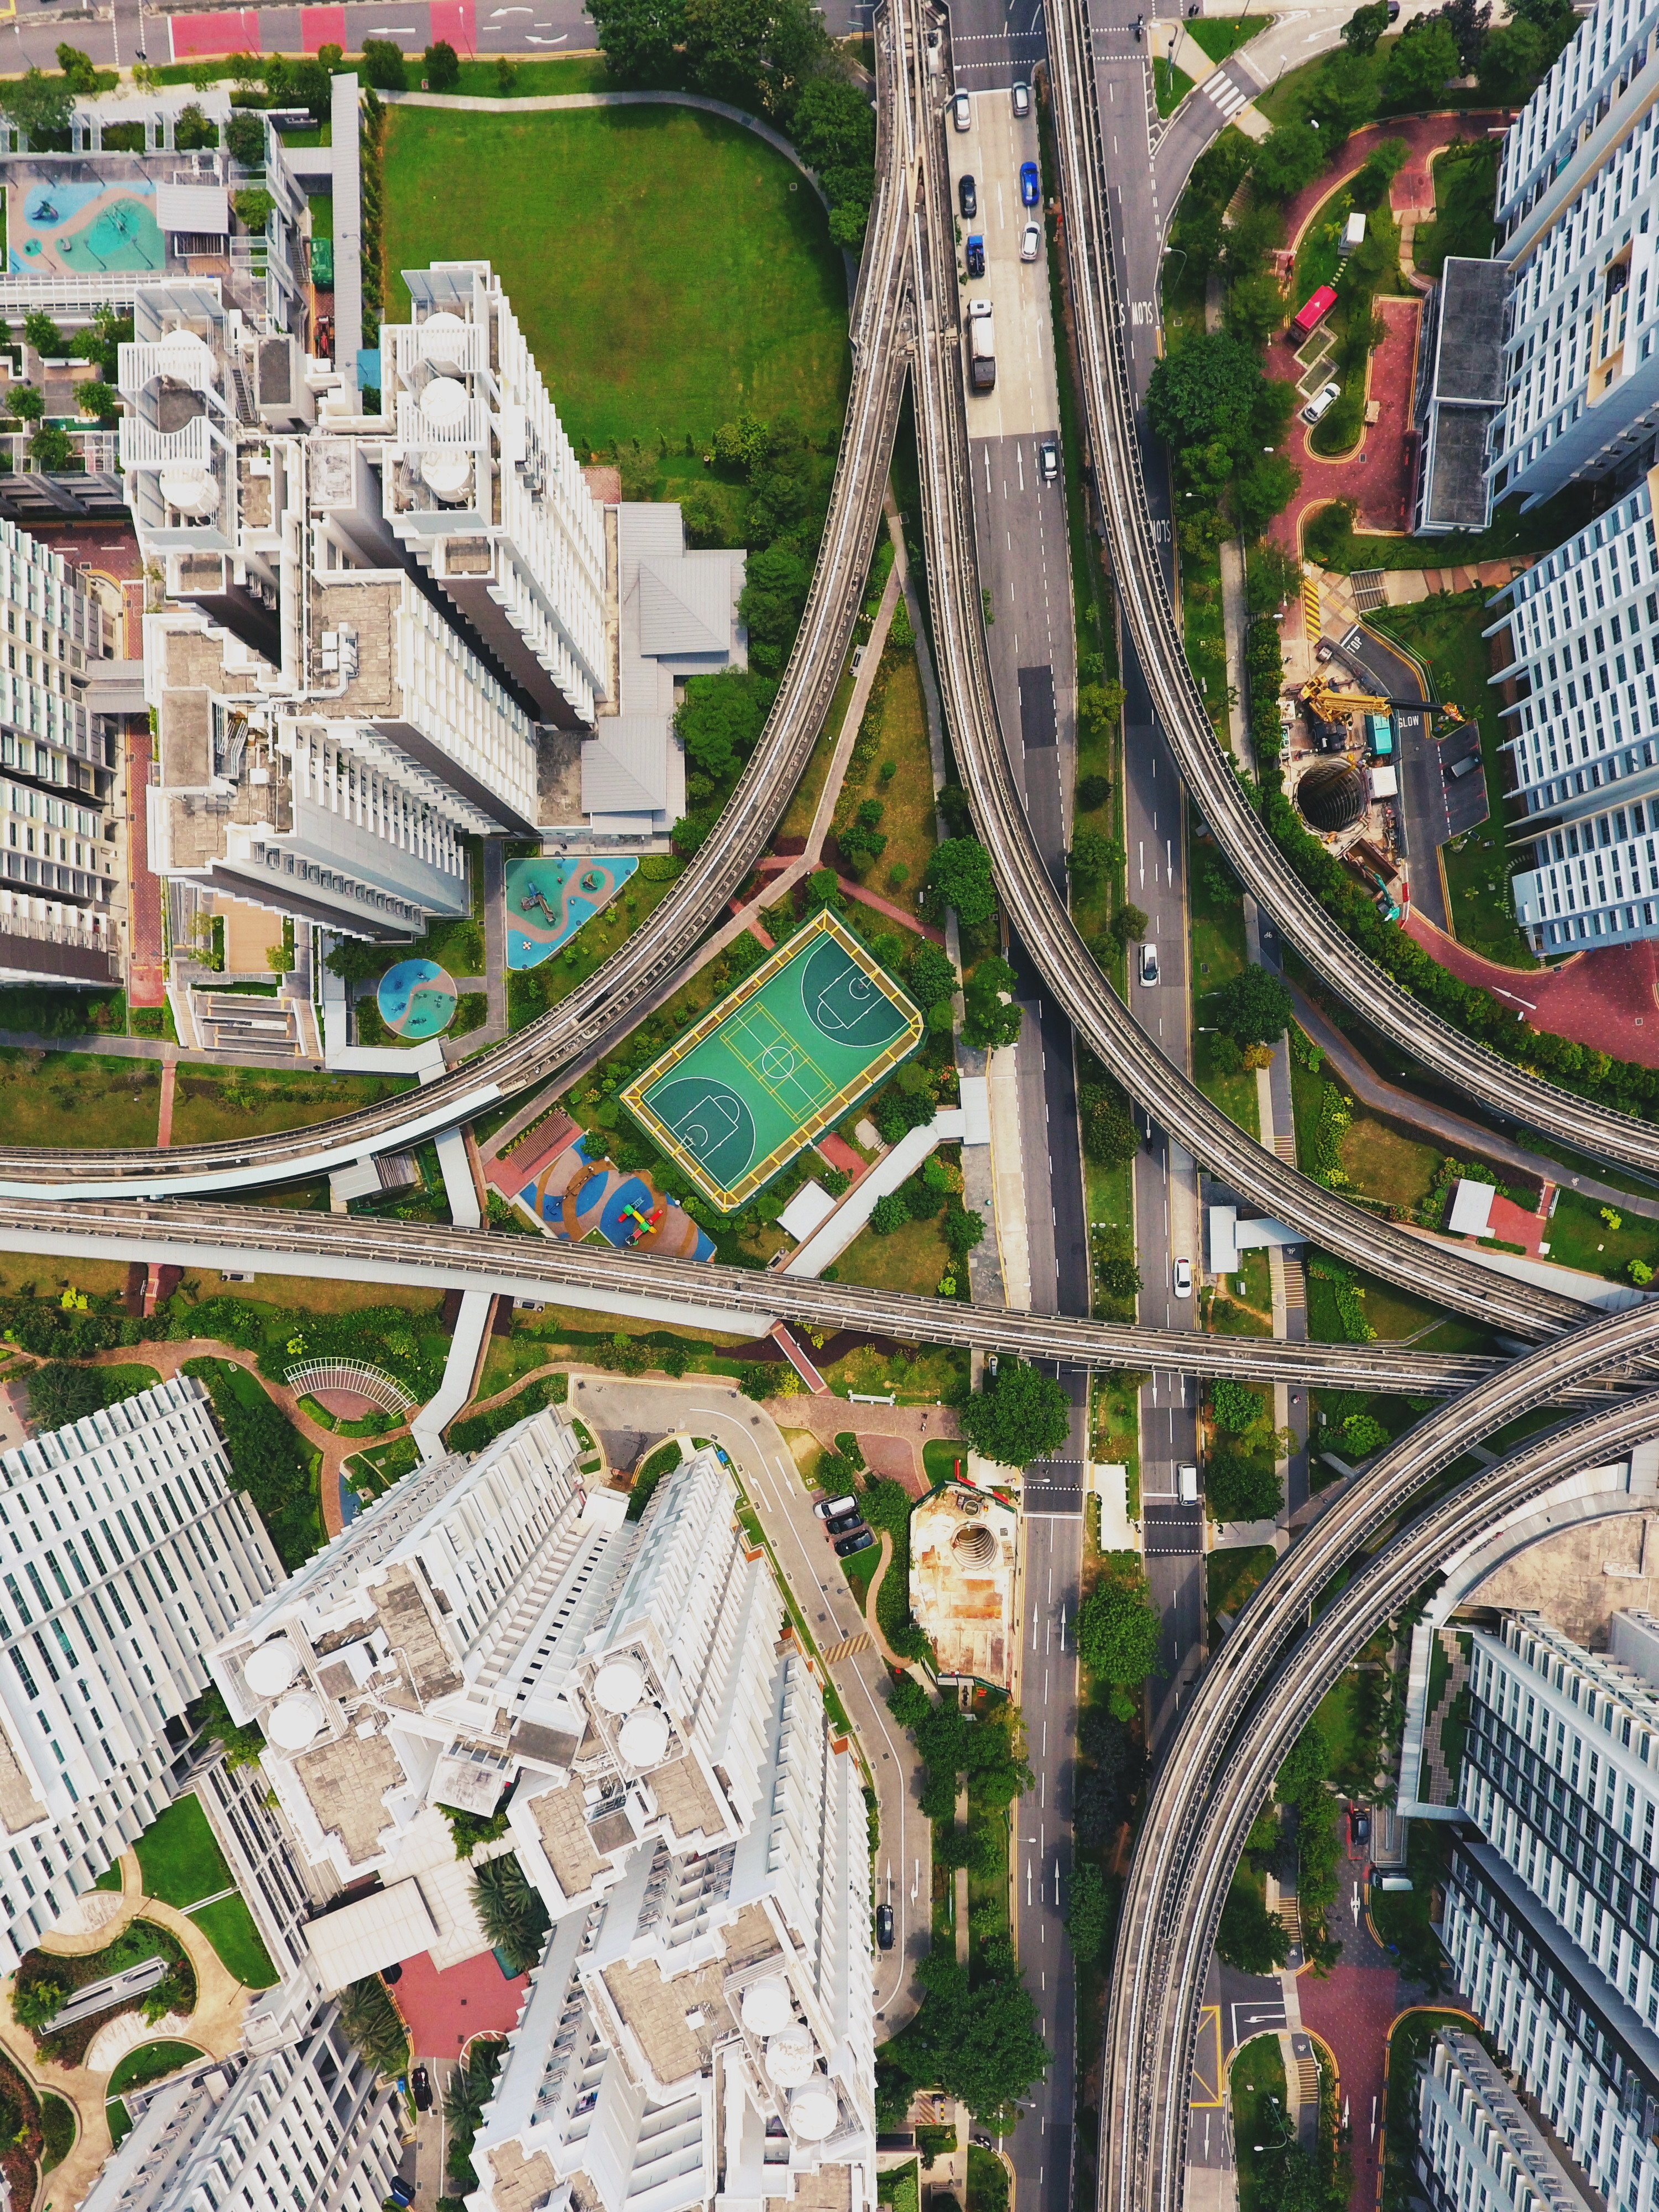
town, city, cityscape, downtown, transport, landmark, public transport, metropolis, neighbourhood, bird's eye view, aerial photography, urban area, urban design, residential area, metropolitan area